High-dynamic-range rendering

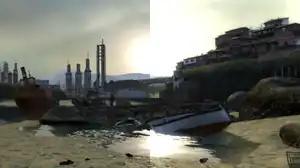
A comparison of the standard fixed-aperture rendering (left) with the HDR rendering (right) in the video game "." The HDRR was tone mapped to SDR for broad compatibility with almost all displays.

High-dynamic-range rendering (HDRR or HDR rendering), also known as high-dynamic-range lighting, is the rendering of computer graphics scenes by using lighting calculations done in high dynamic range (HDR). This allows preservation of details that may be lost due to limiting contrast ratios. Video games and computer-generated movies and special effects benefit from this as it creates more realistic scenes than with more simplistic lighting models. HDRR was originally required to tone map the rendered image onto Standard Dynamic Range (SDR) displays, as the first HDR capable displays did not arrive until the 2010s. However if a modern HDR display is available, it is possible to instead display the HDRR with even greater contrast and realism.